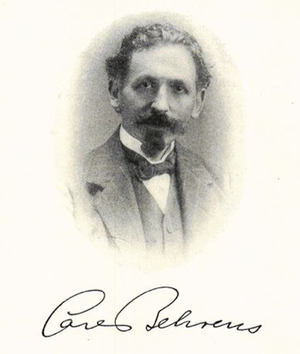
Carl Behrens
Carl Johan Behrens var en dansk forfatter og journalist.